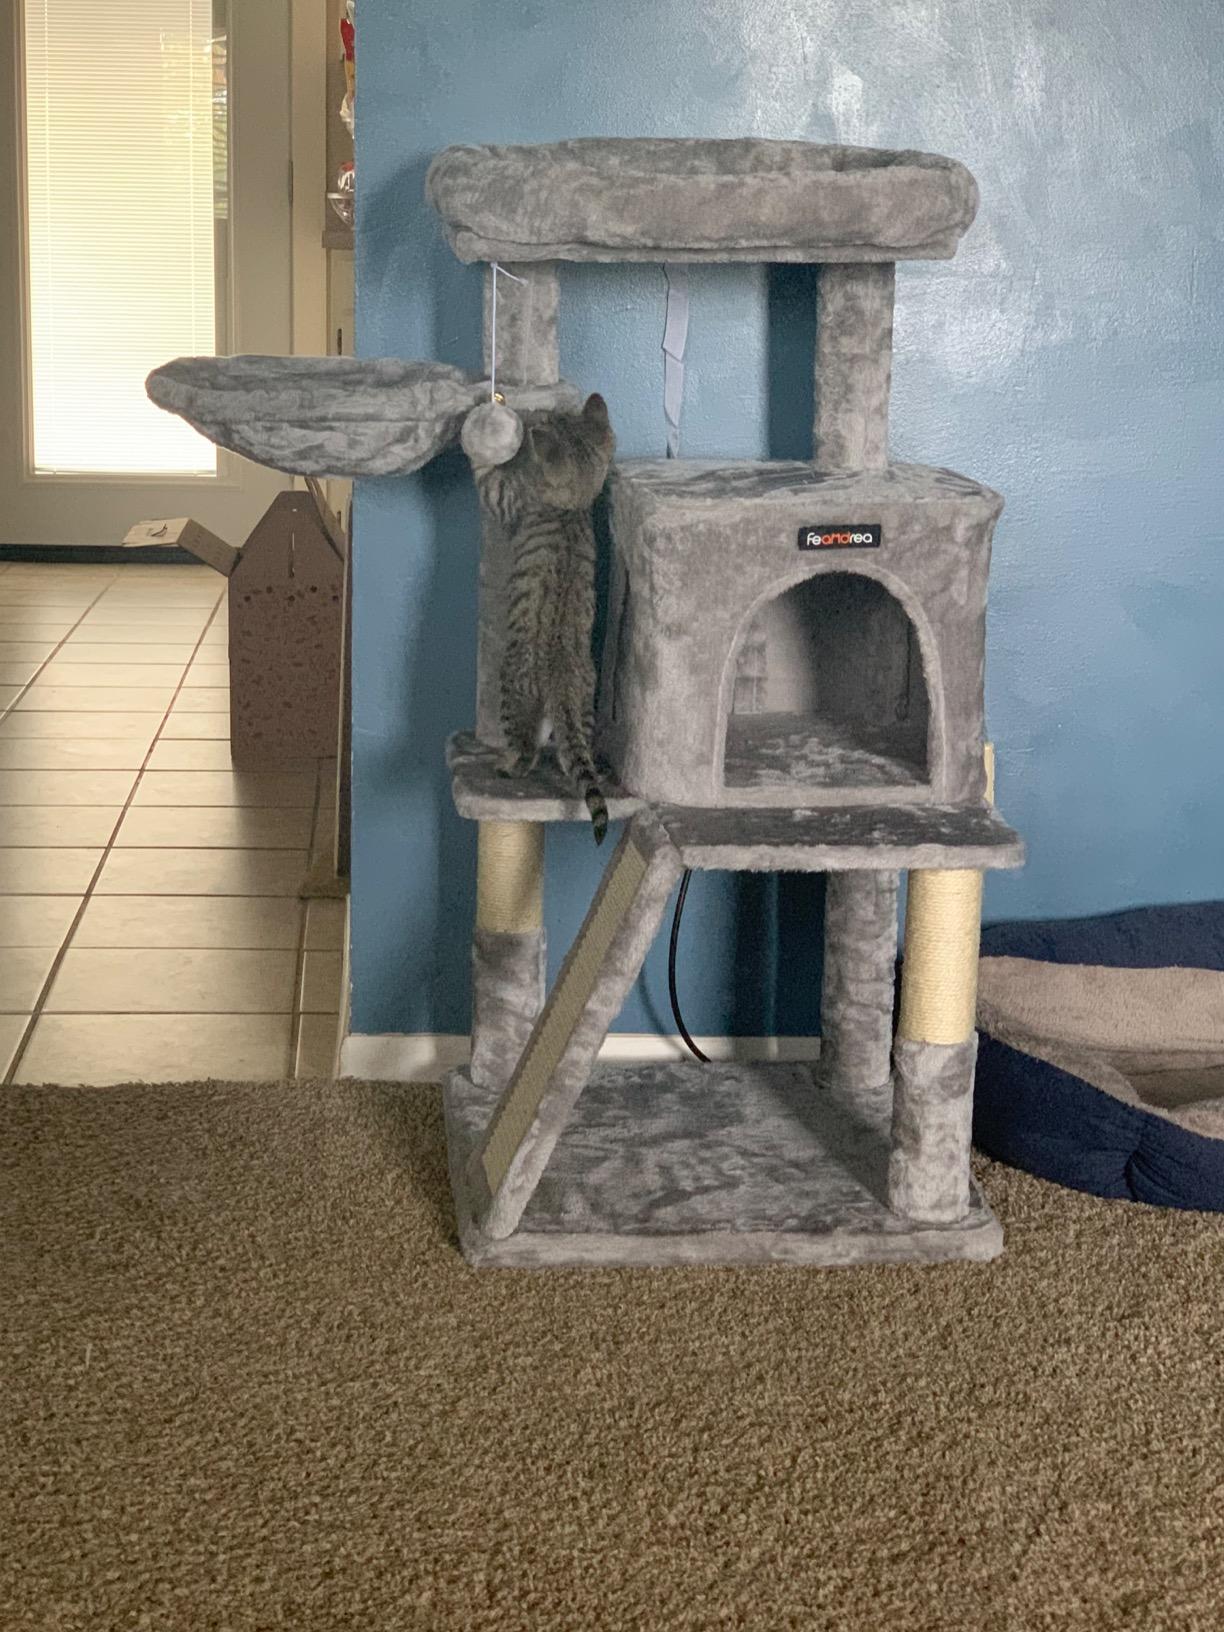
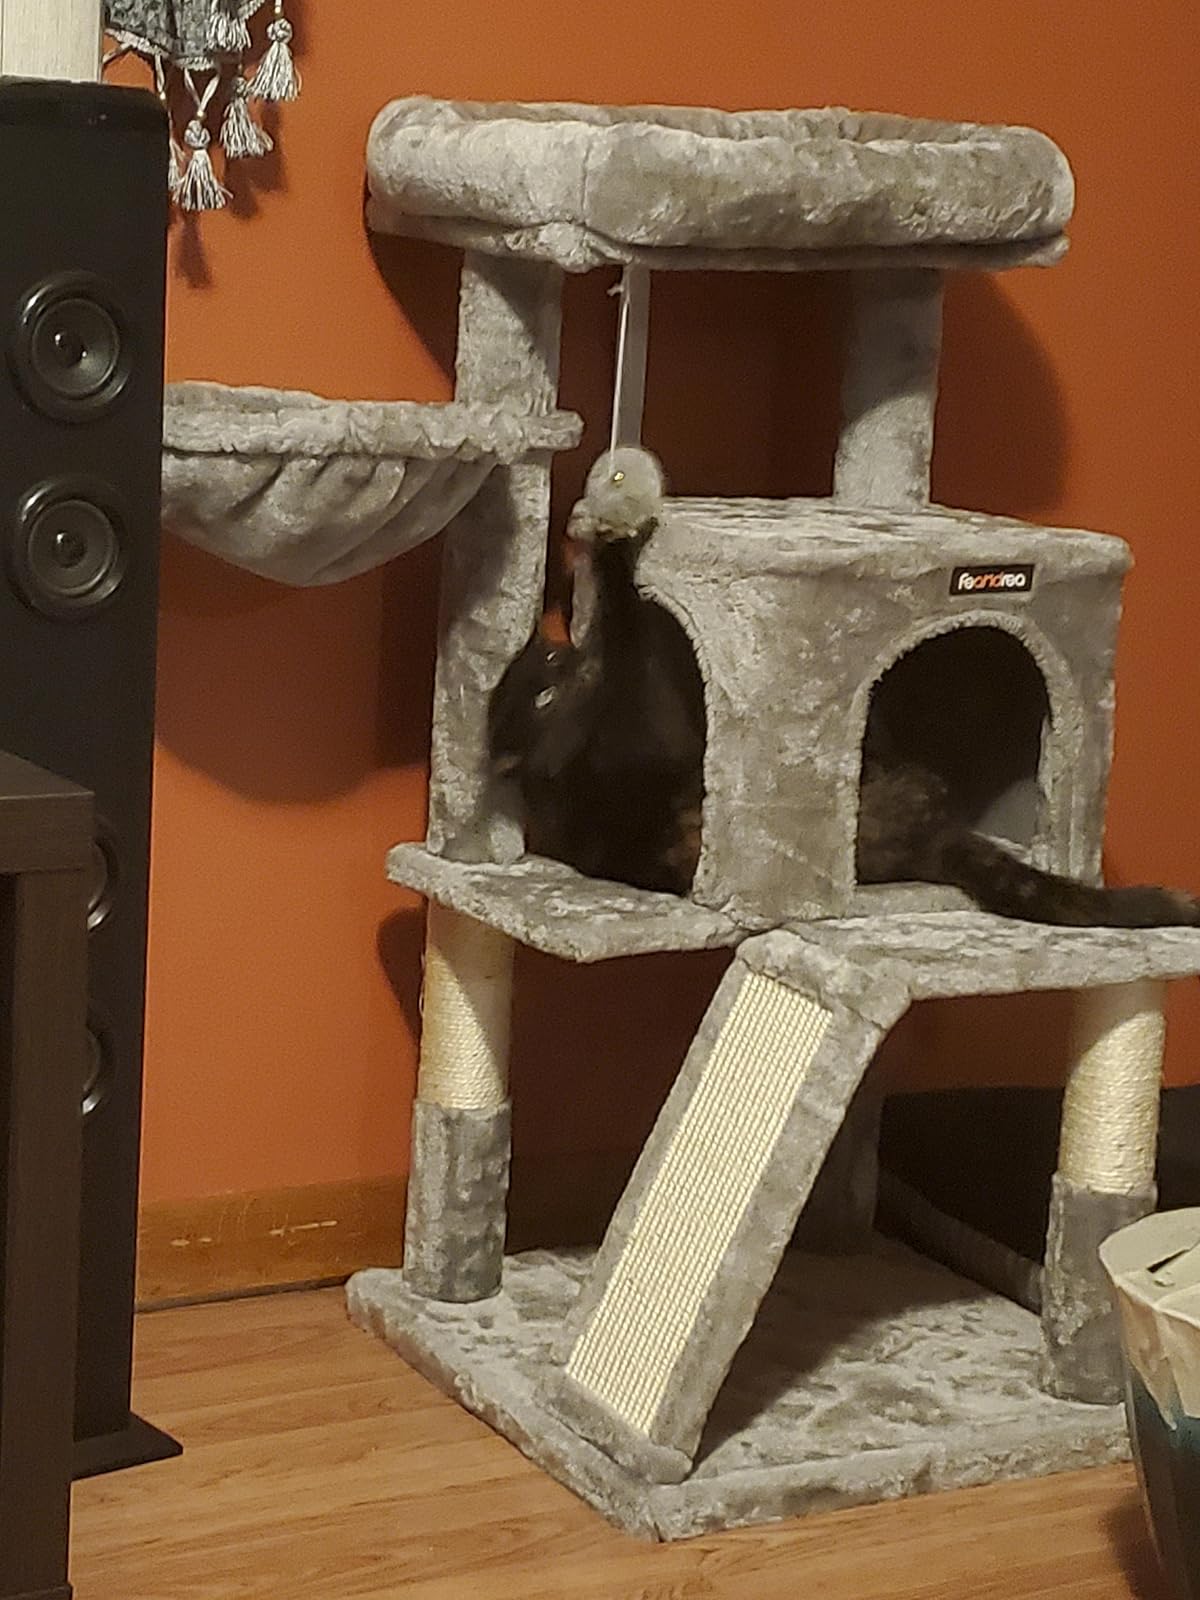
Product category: items_cat tree
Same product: yes